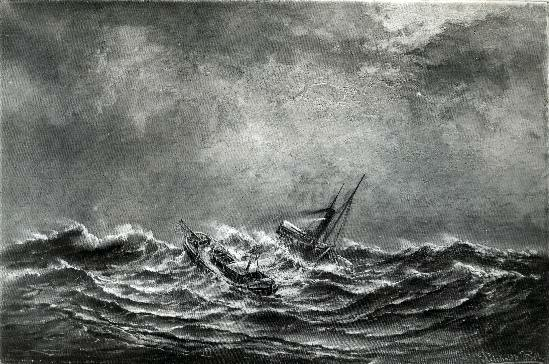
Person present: No